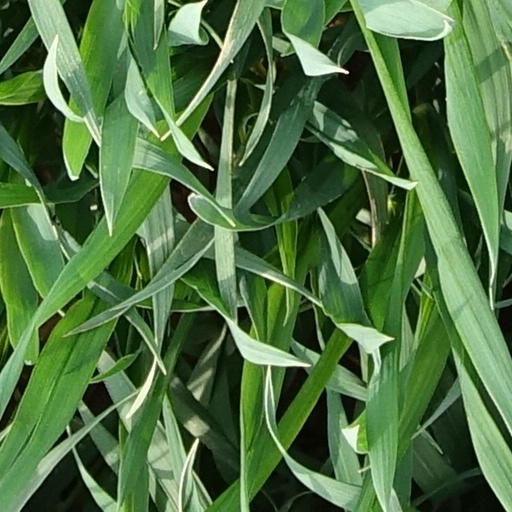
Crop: wheat